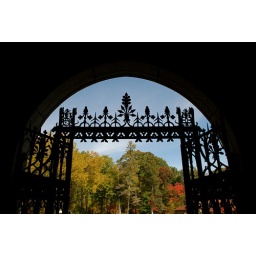
... standing in the entry - just outside of the main doors and looking out from the enclosed area